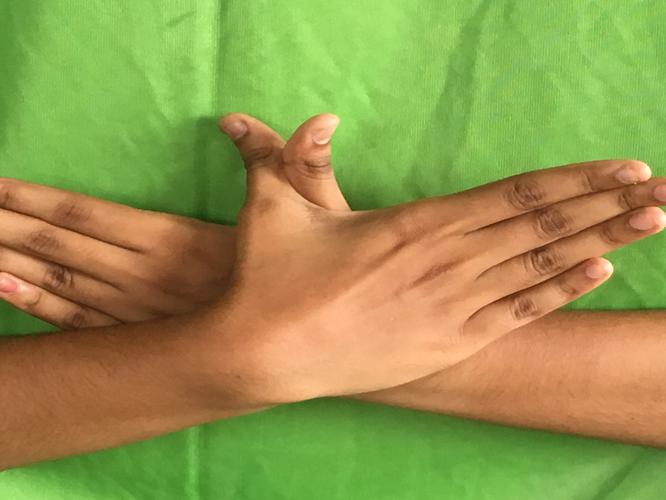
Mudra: Garuda
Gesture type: double_hand